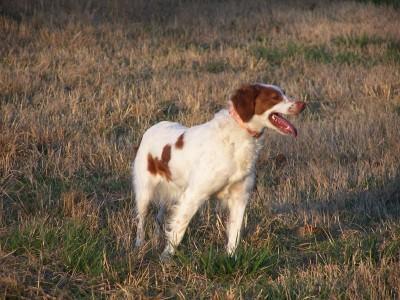
Brittany_spaniel